Tintoretto

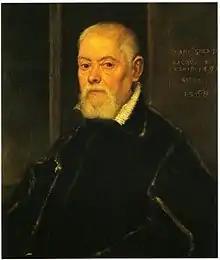
"Portrait of Marquis Francesco Gherardini" (1568), Ca' Rezzonico Museum, Venice

The crowning production of Tintoretto's life was the vast "Paradise" painted for the Doge's Palace, in size , reputed to be the largest painting ever done upon canvas. While the commission for this huge work was yet pending and unassigned Tintoretto was wont to tell the senators that he had prayed to God that he might be commissioned for it, so that paradise itself might perchance be his recompense after death.